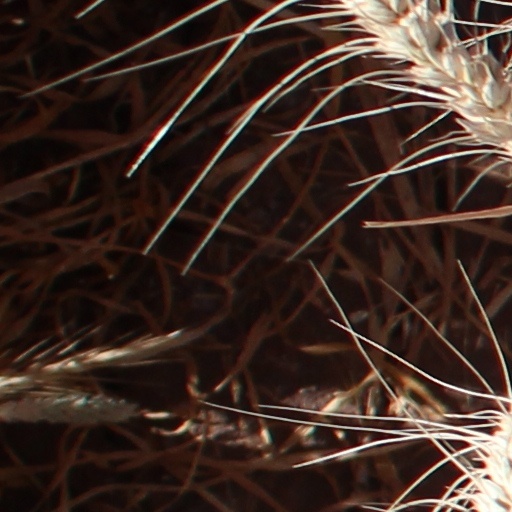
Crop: wheat